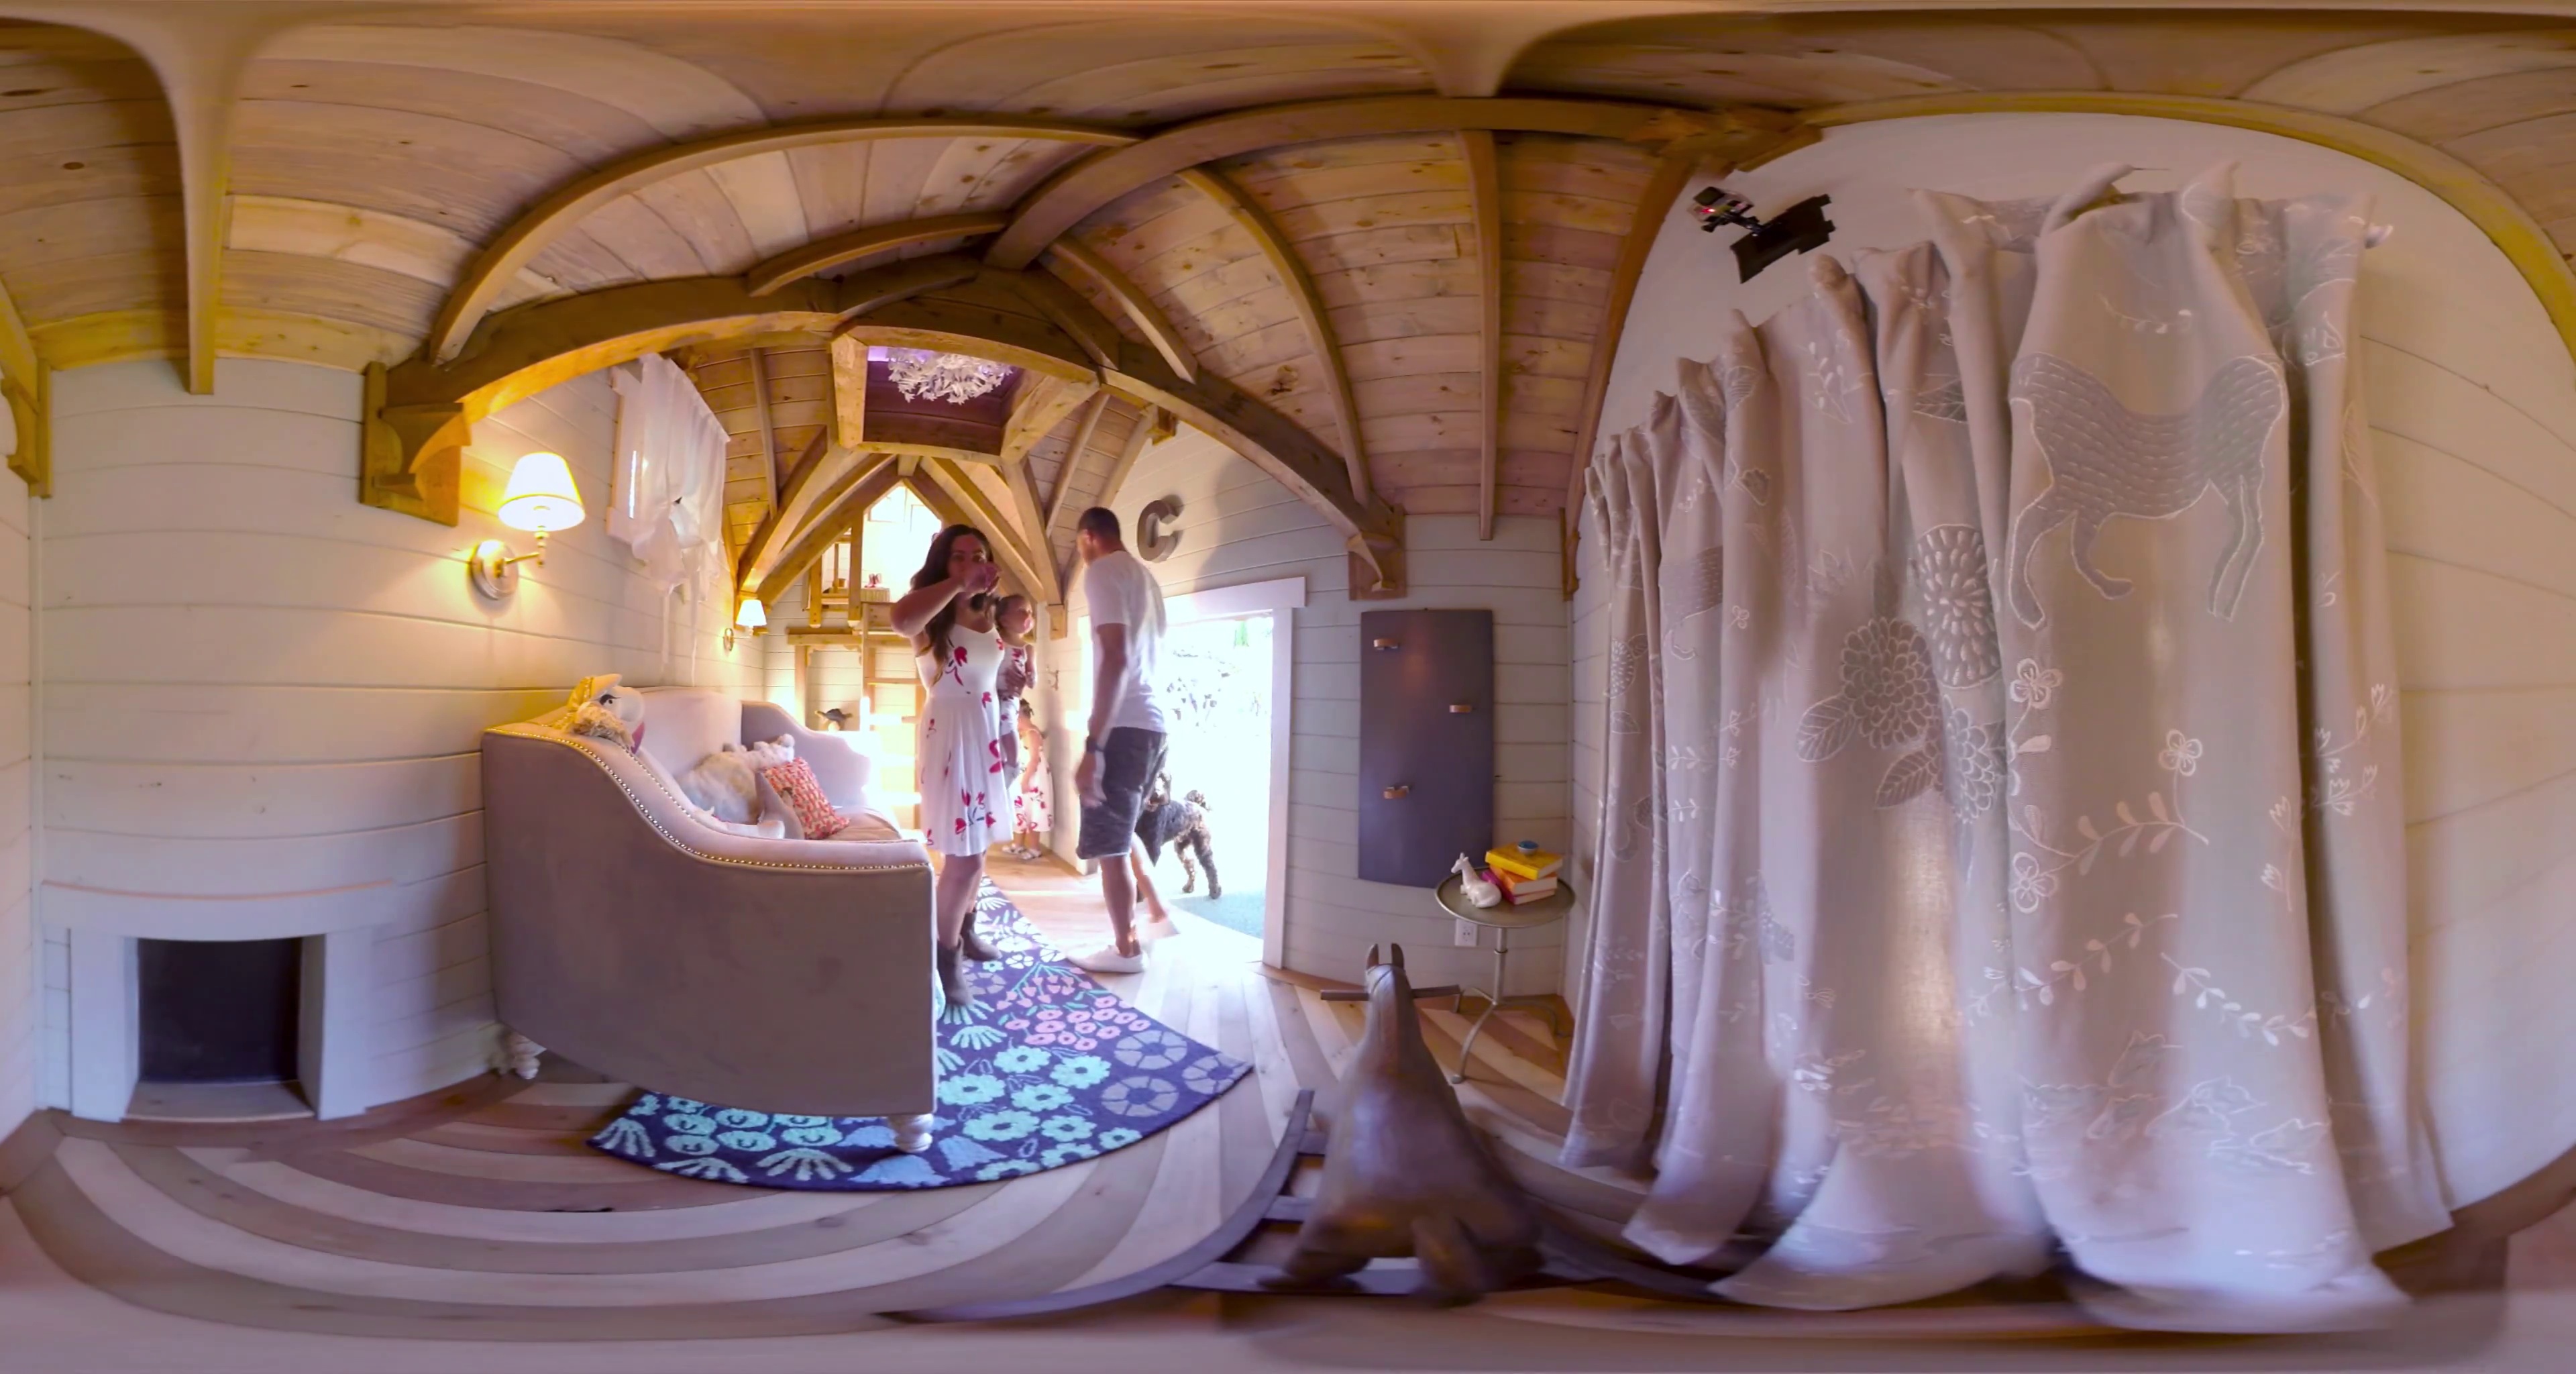
Referred object: Little girl standing against the wall

Referred object: turn left to see the sofa

Referred object: the round side table opposite the sofa